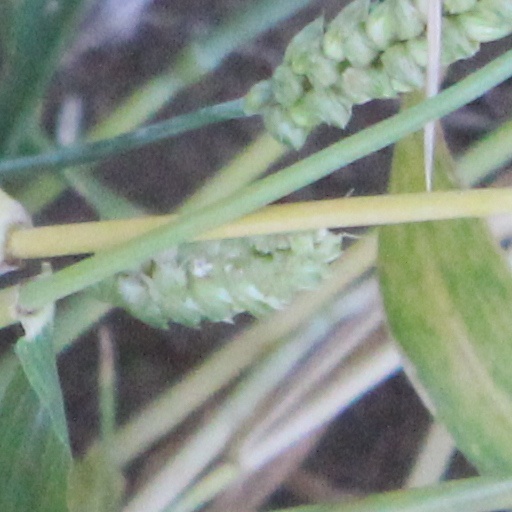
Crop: wheat